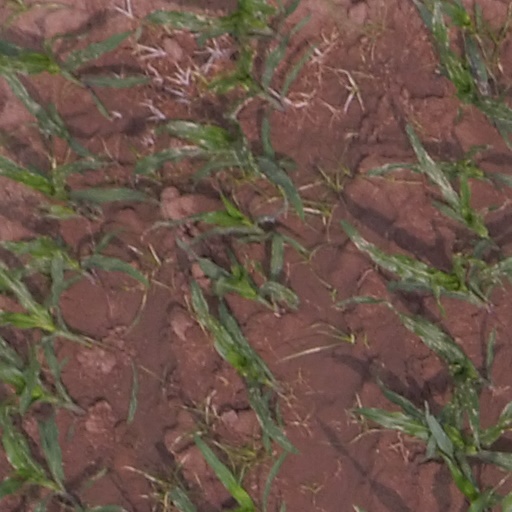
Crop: maize; corn